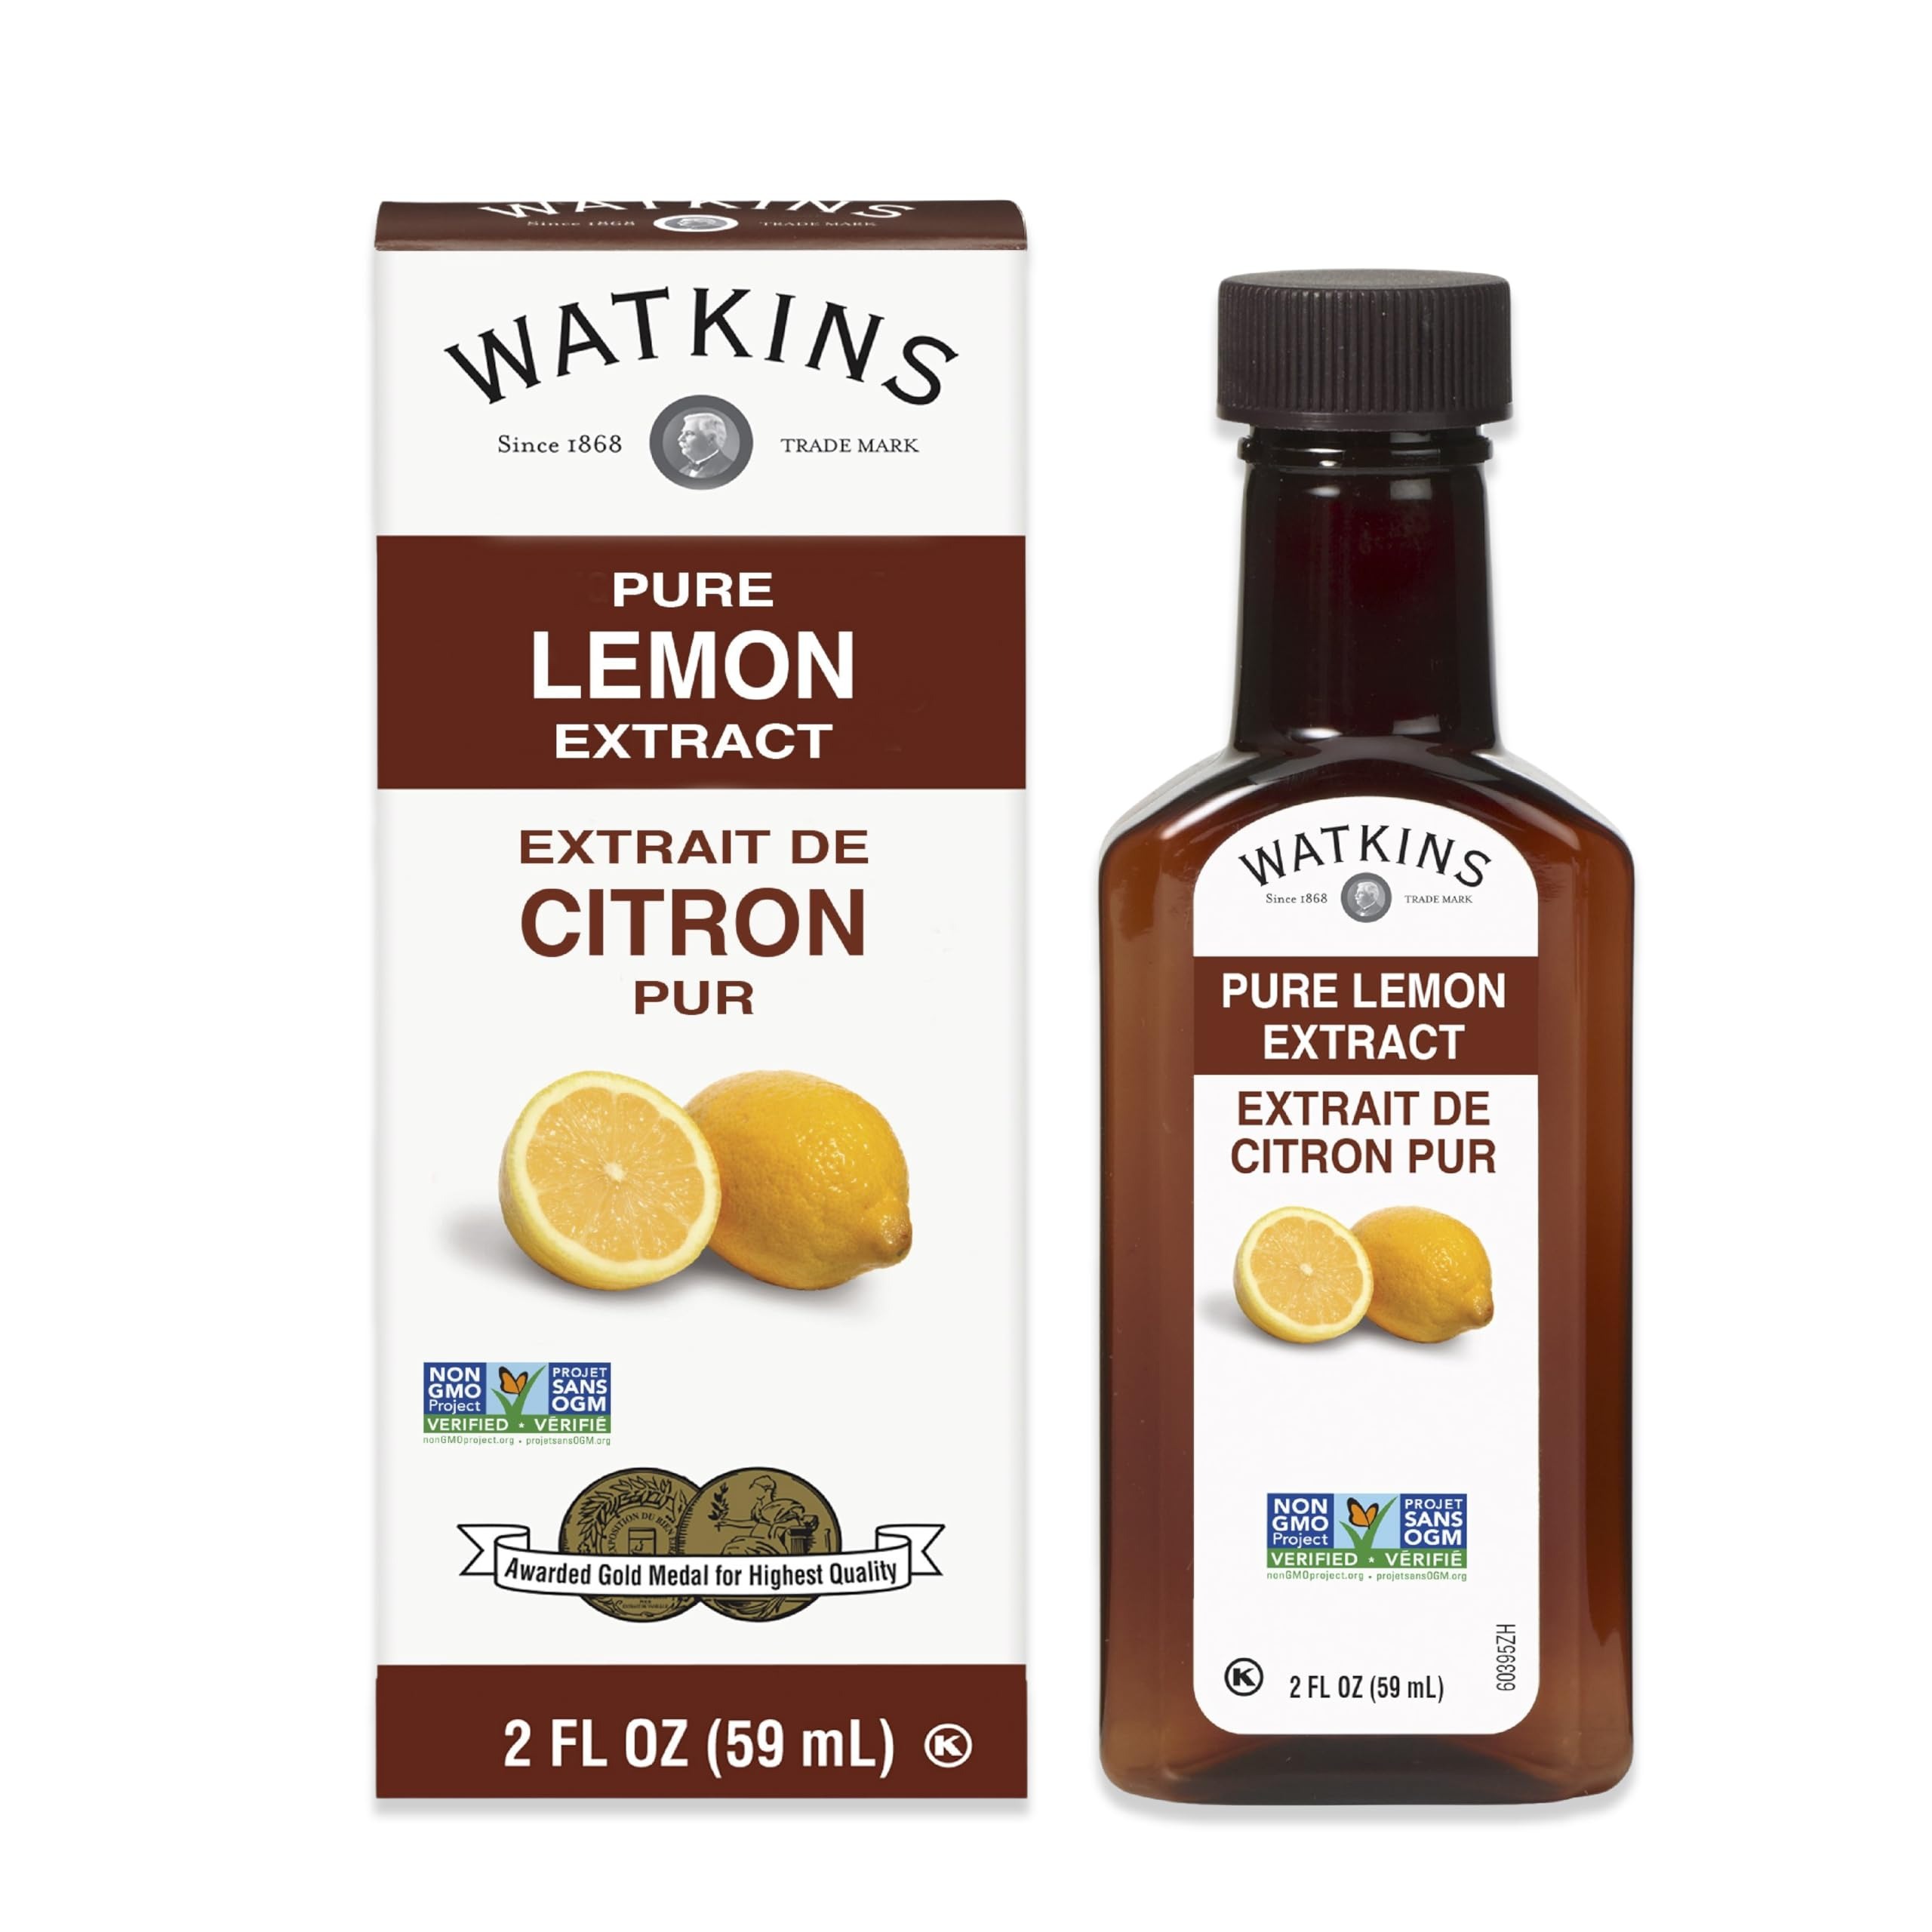
Item Name: Watkins Premium Pure Lemon Extract 2oz
Bullet Point 1: Quality ingredients: High in flavoring content; full, long-lasting flavor and strength.
Bullet Point 2: Convenient: The easy way to add some of your favorite flavors.
Bullet Point 3: Versatile: Use for baked goods, ice cream, syrup, frostings, candies, breads, fruit sauces, jellies, marinades, and gelatins.
Bullet Point 4: Concentrated: Economical; a little goes a long way.
Value: 2.0
Unit: Fl Oz

Price: 3.62